Kingsley Beatty Gibbs

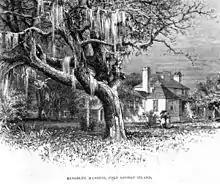
Kingsley Plantation in 1878, a romanticized sketch

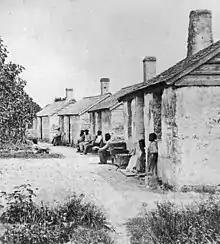
Slave quarters at the Kingsley Plantation as it was under Gibbs

Kingsley Beatty Gibbs (Brooklyn Heights, New York, July 25, 1810 — October 18, 1859) was a writer and mill operator, the deputy clerk of Duval Country, Florida and an alderman of St Augustine, Florida. He was also the nephew of slave trader Zephaniah Kingsley and the executor of the latter's will.